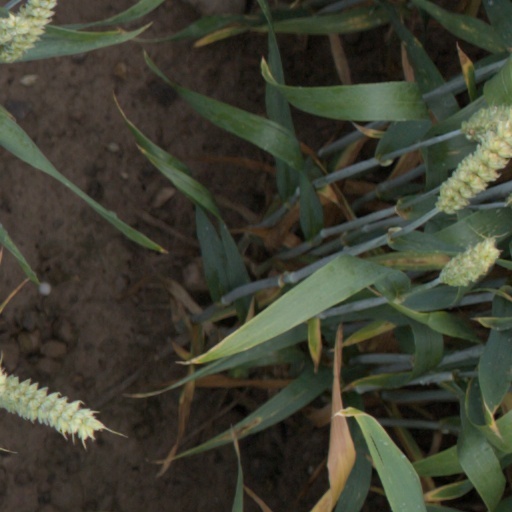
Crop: wheat